Strainmeter

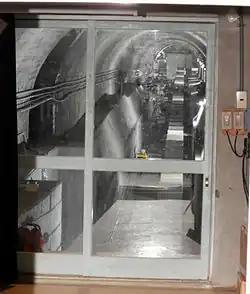
Distortion seismometer

A strainmeter is an instrument used by geophysicists to measure the deformation of the Earth. Linear strainmeters measure the changes in the distance between two points, using either a solid piece of material (over a short distance) or a laser interferometer (over a long distance, up to several hundred meters).